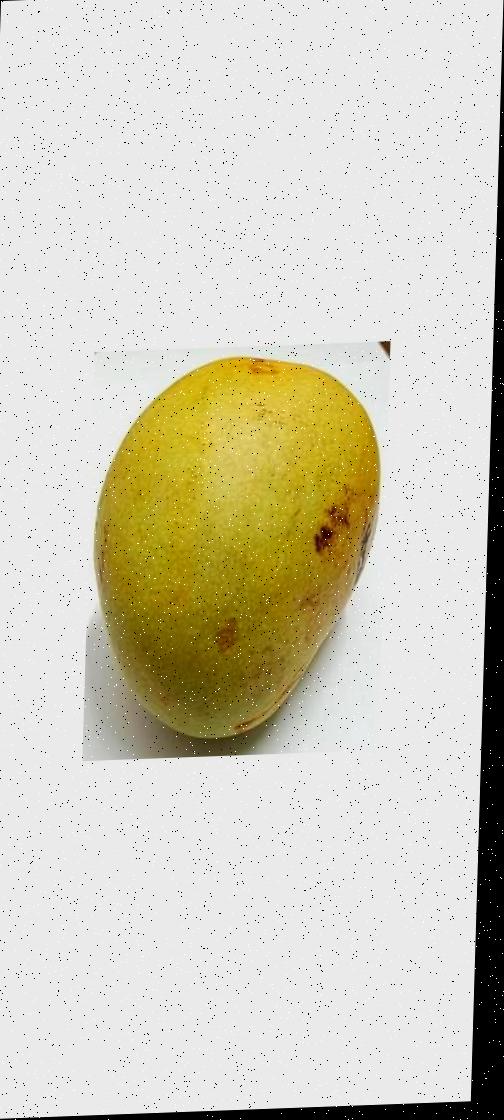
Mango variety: Bari-11